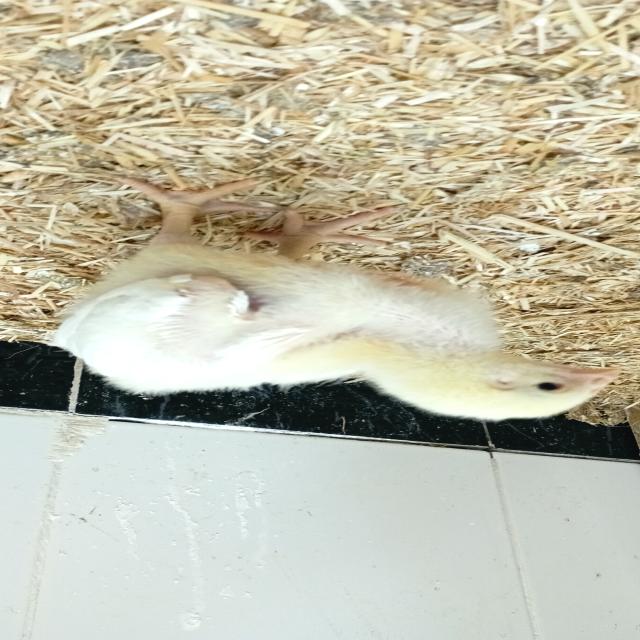
Weight: 396 g